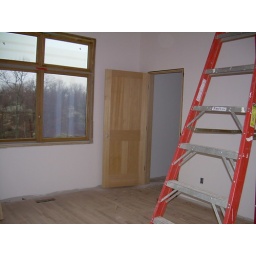
03/19/08. closet door in bedroom behind kitchen